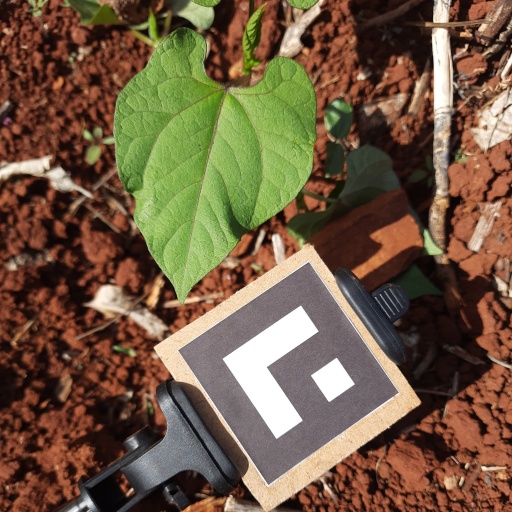
Observations: wavy surface, no eating holes, under sunlight